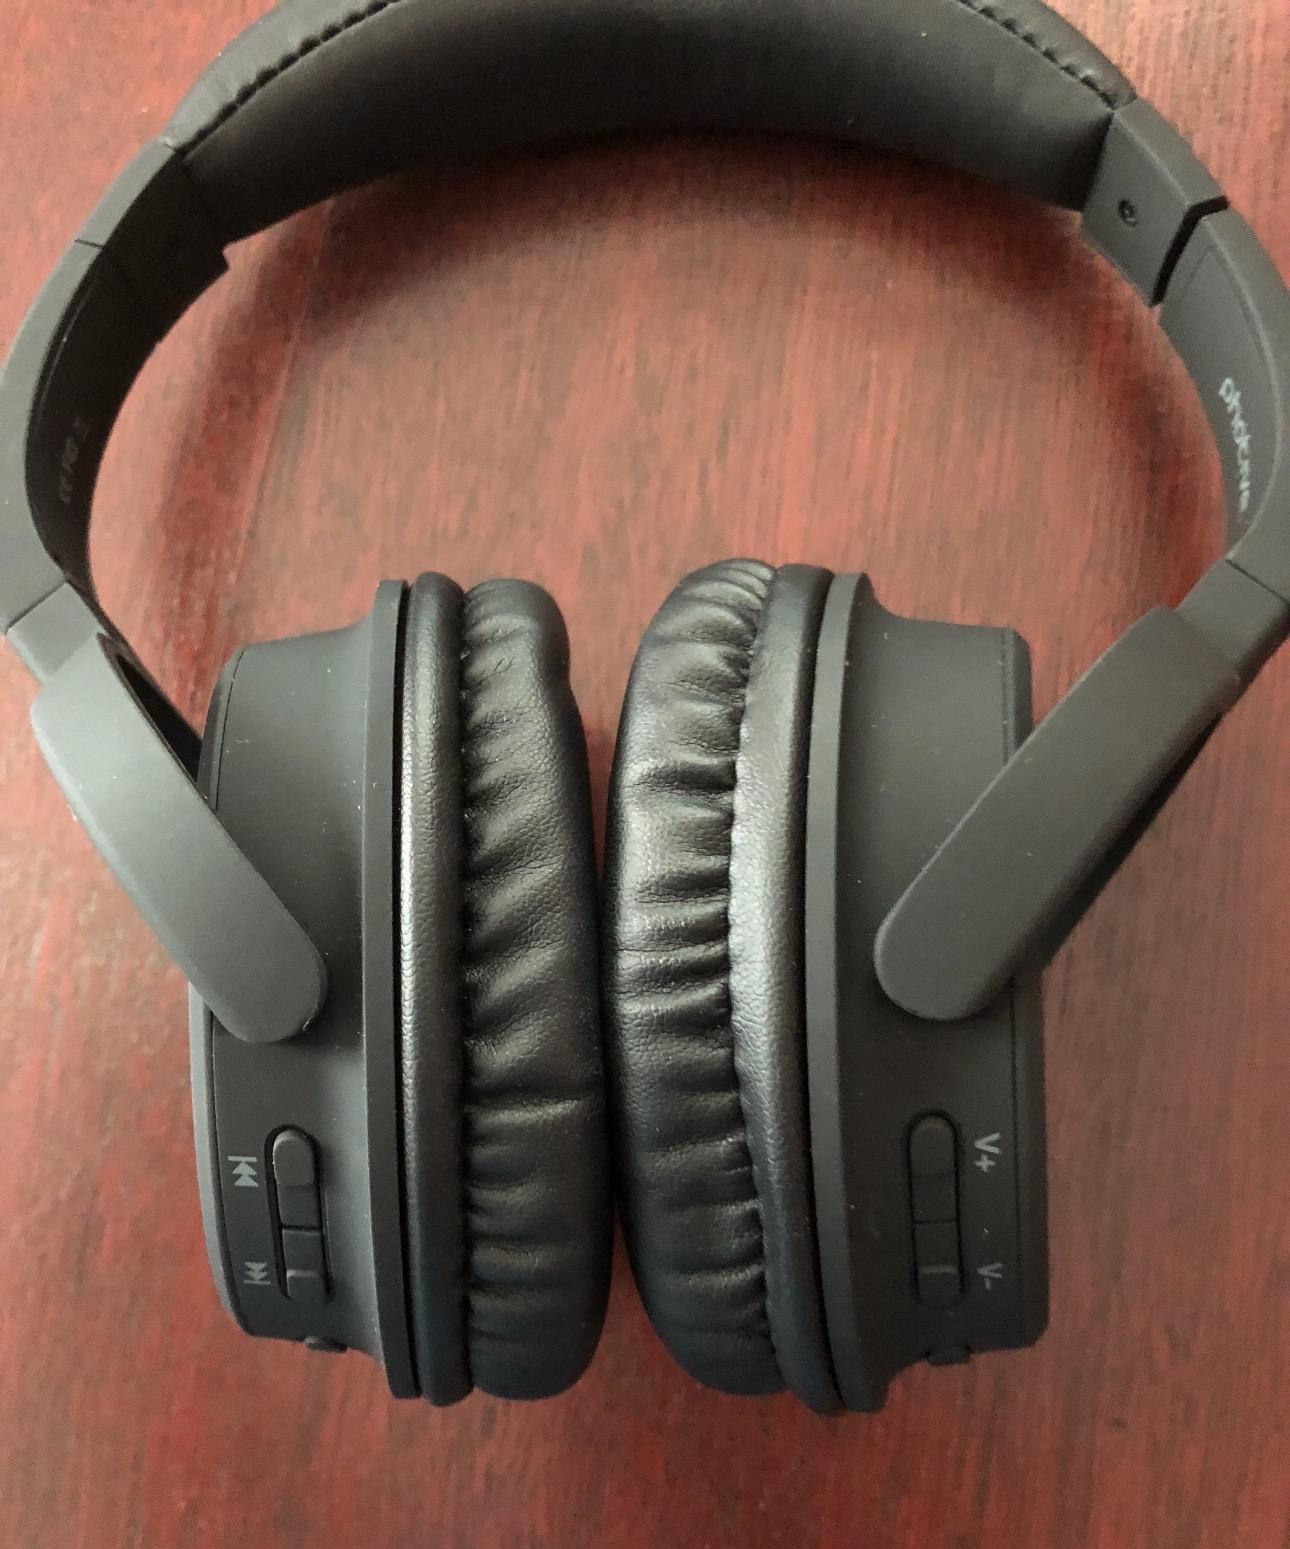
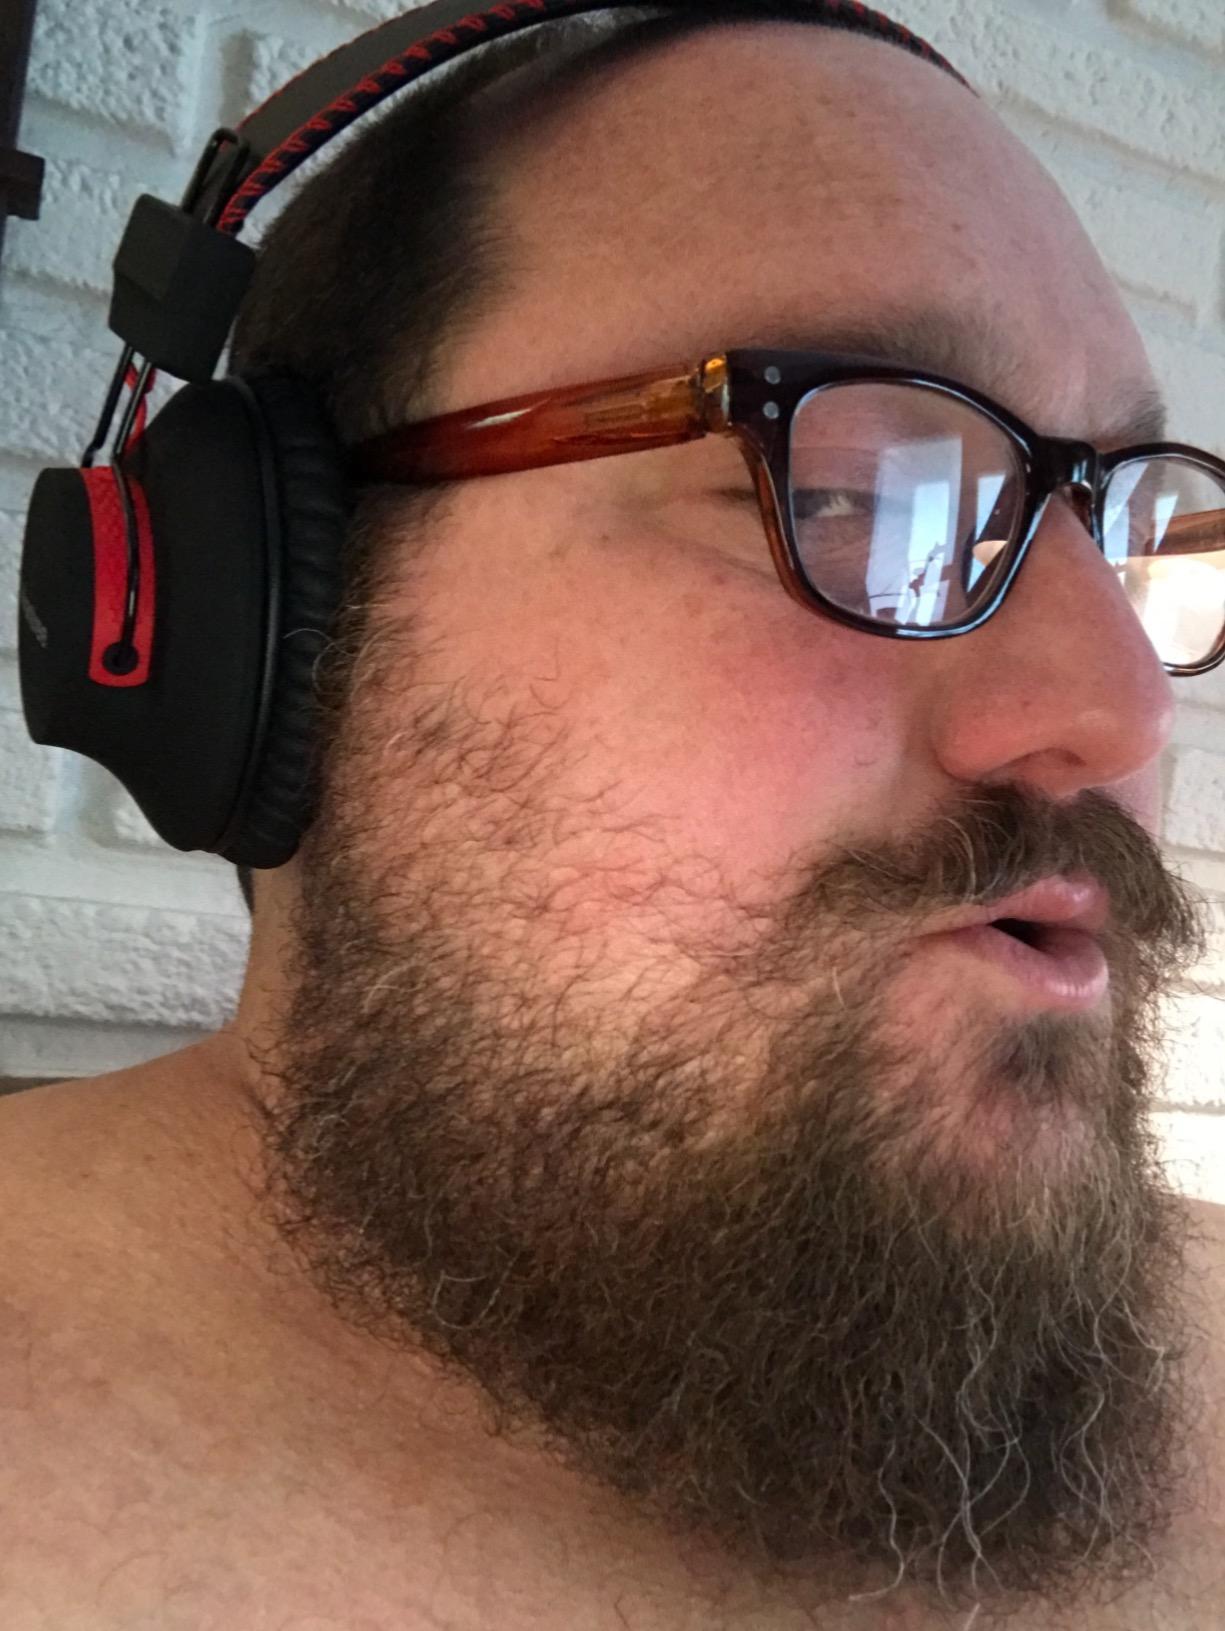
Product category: headphones
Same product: no